Ramat Rachel

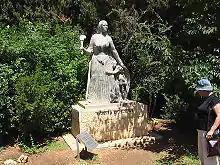
Sculpture of Rachel

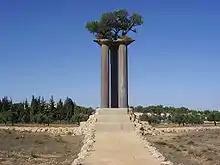
Olive columns sculpture

A grove of 200 olive trees planted on the outskirts of the kibbutz leads up to the Olive Columns, three 33-foot high pedestals topped by live olive trees, the work of Israeli artist Ran Morin.